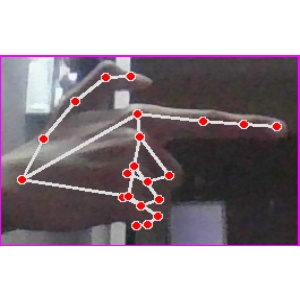
अक्षर: ब